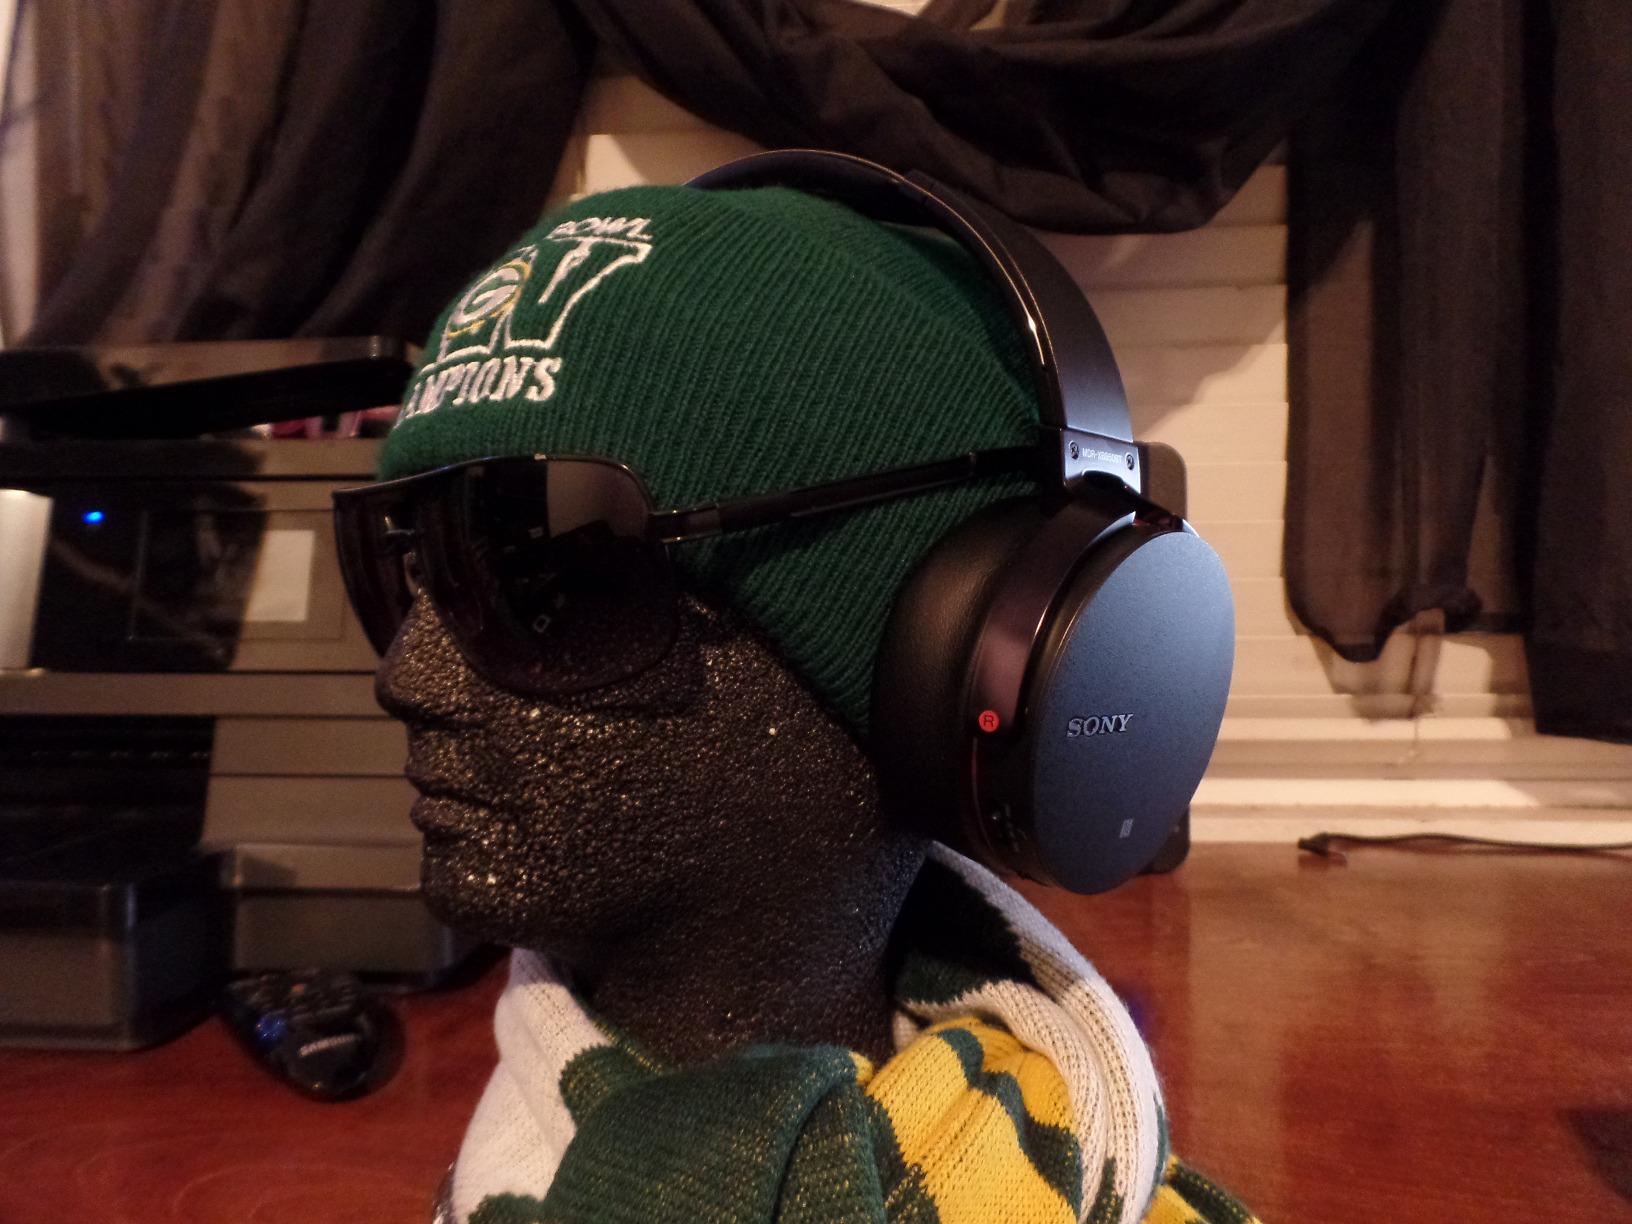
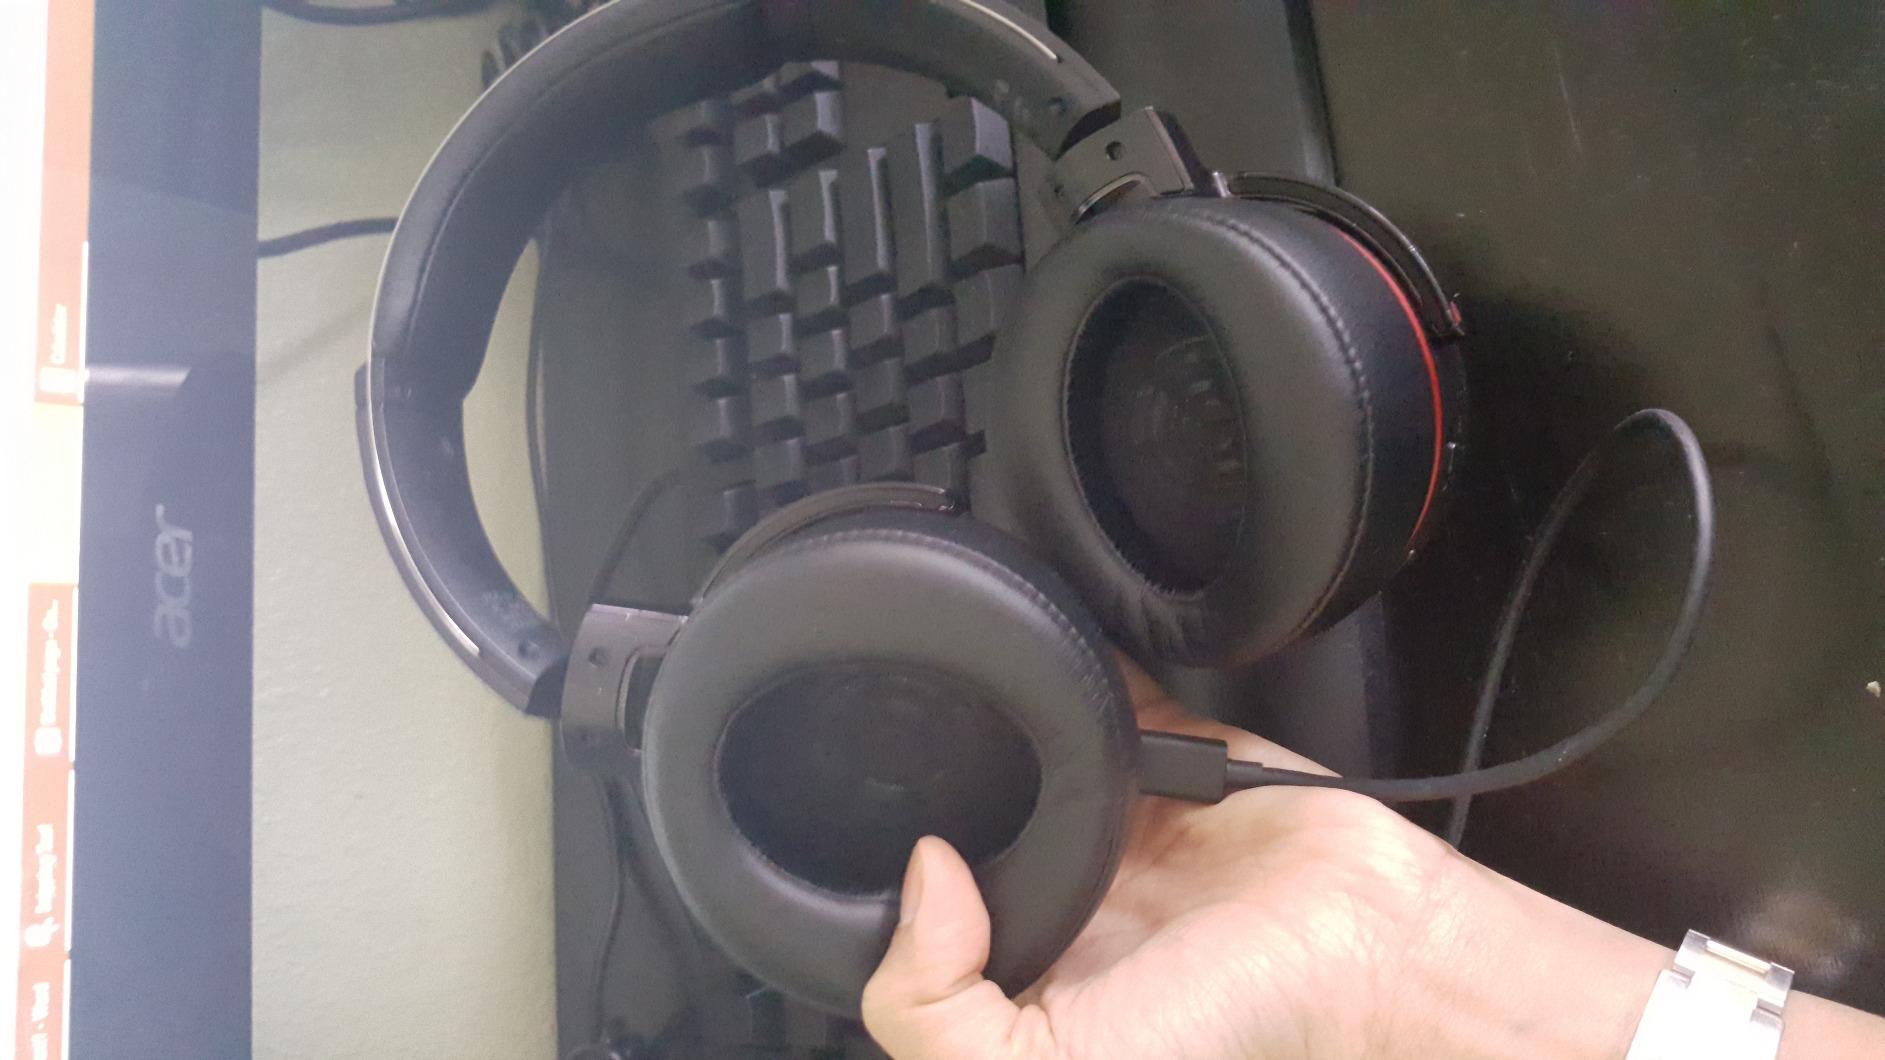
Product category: headphones
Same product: yes